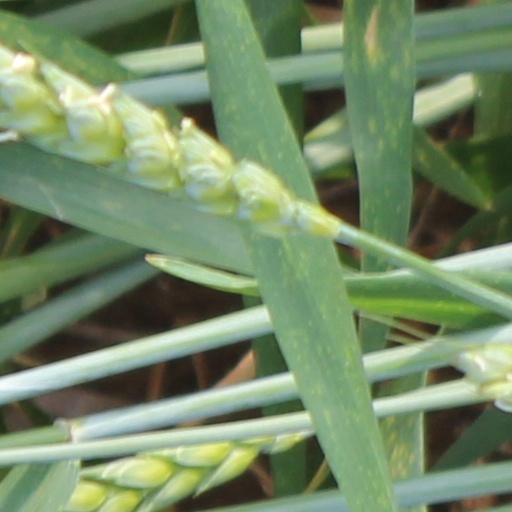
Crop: wheat